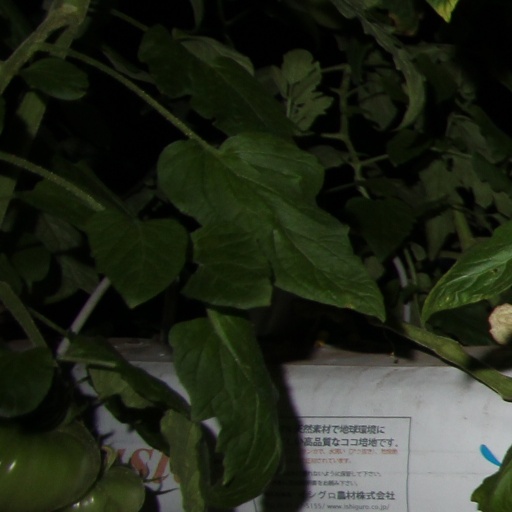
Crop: tomato